Pope Pius XI

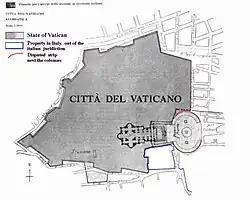
Boundary map of Vatican City, taken from the annex of the Lateran Treaty

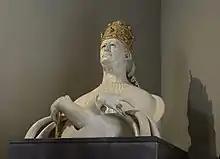
Pope Pius XI in a portrait by Adolfo Wildt exposed in the Vatican Museums in Rome

In the consistory of 3 June 1921, Benedict XV created three new cardinals, including Ratti, who was appointed Archbishop of Milan simultaneously. Benedict told them, "Well, today I gave you the red hat, but soon it will be white for one of you." After the Vatican celebration, Ratti went to the Benedictine monastery at Monte Cassino for a retreat to prepare spiritually for his new role. He accompanied Milanese pilgrims to Lourdes in August 1921. Ratti received a tumultuous welcome on a visit to his home town of Desio, and was enthroned in Milan on 8 September. On 22 January 1922, Benedict XV died unexpectedly of pneumonia.